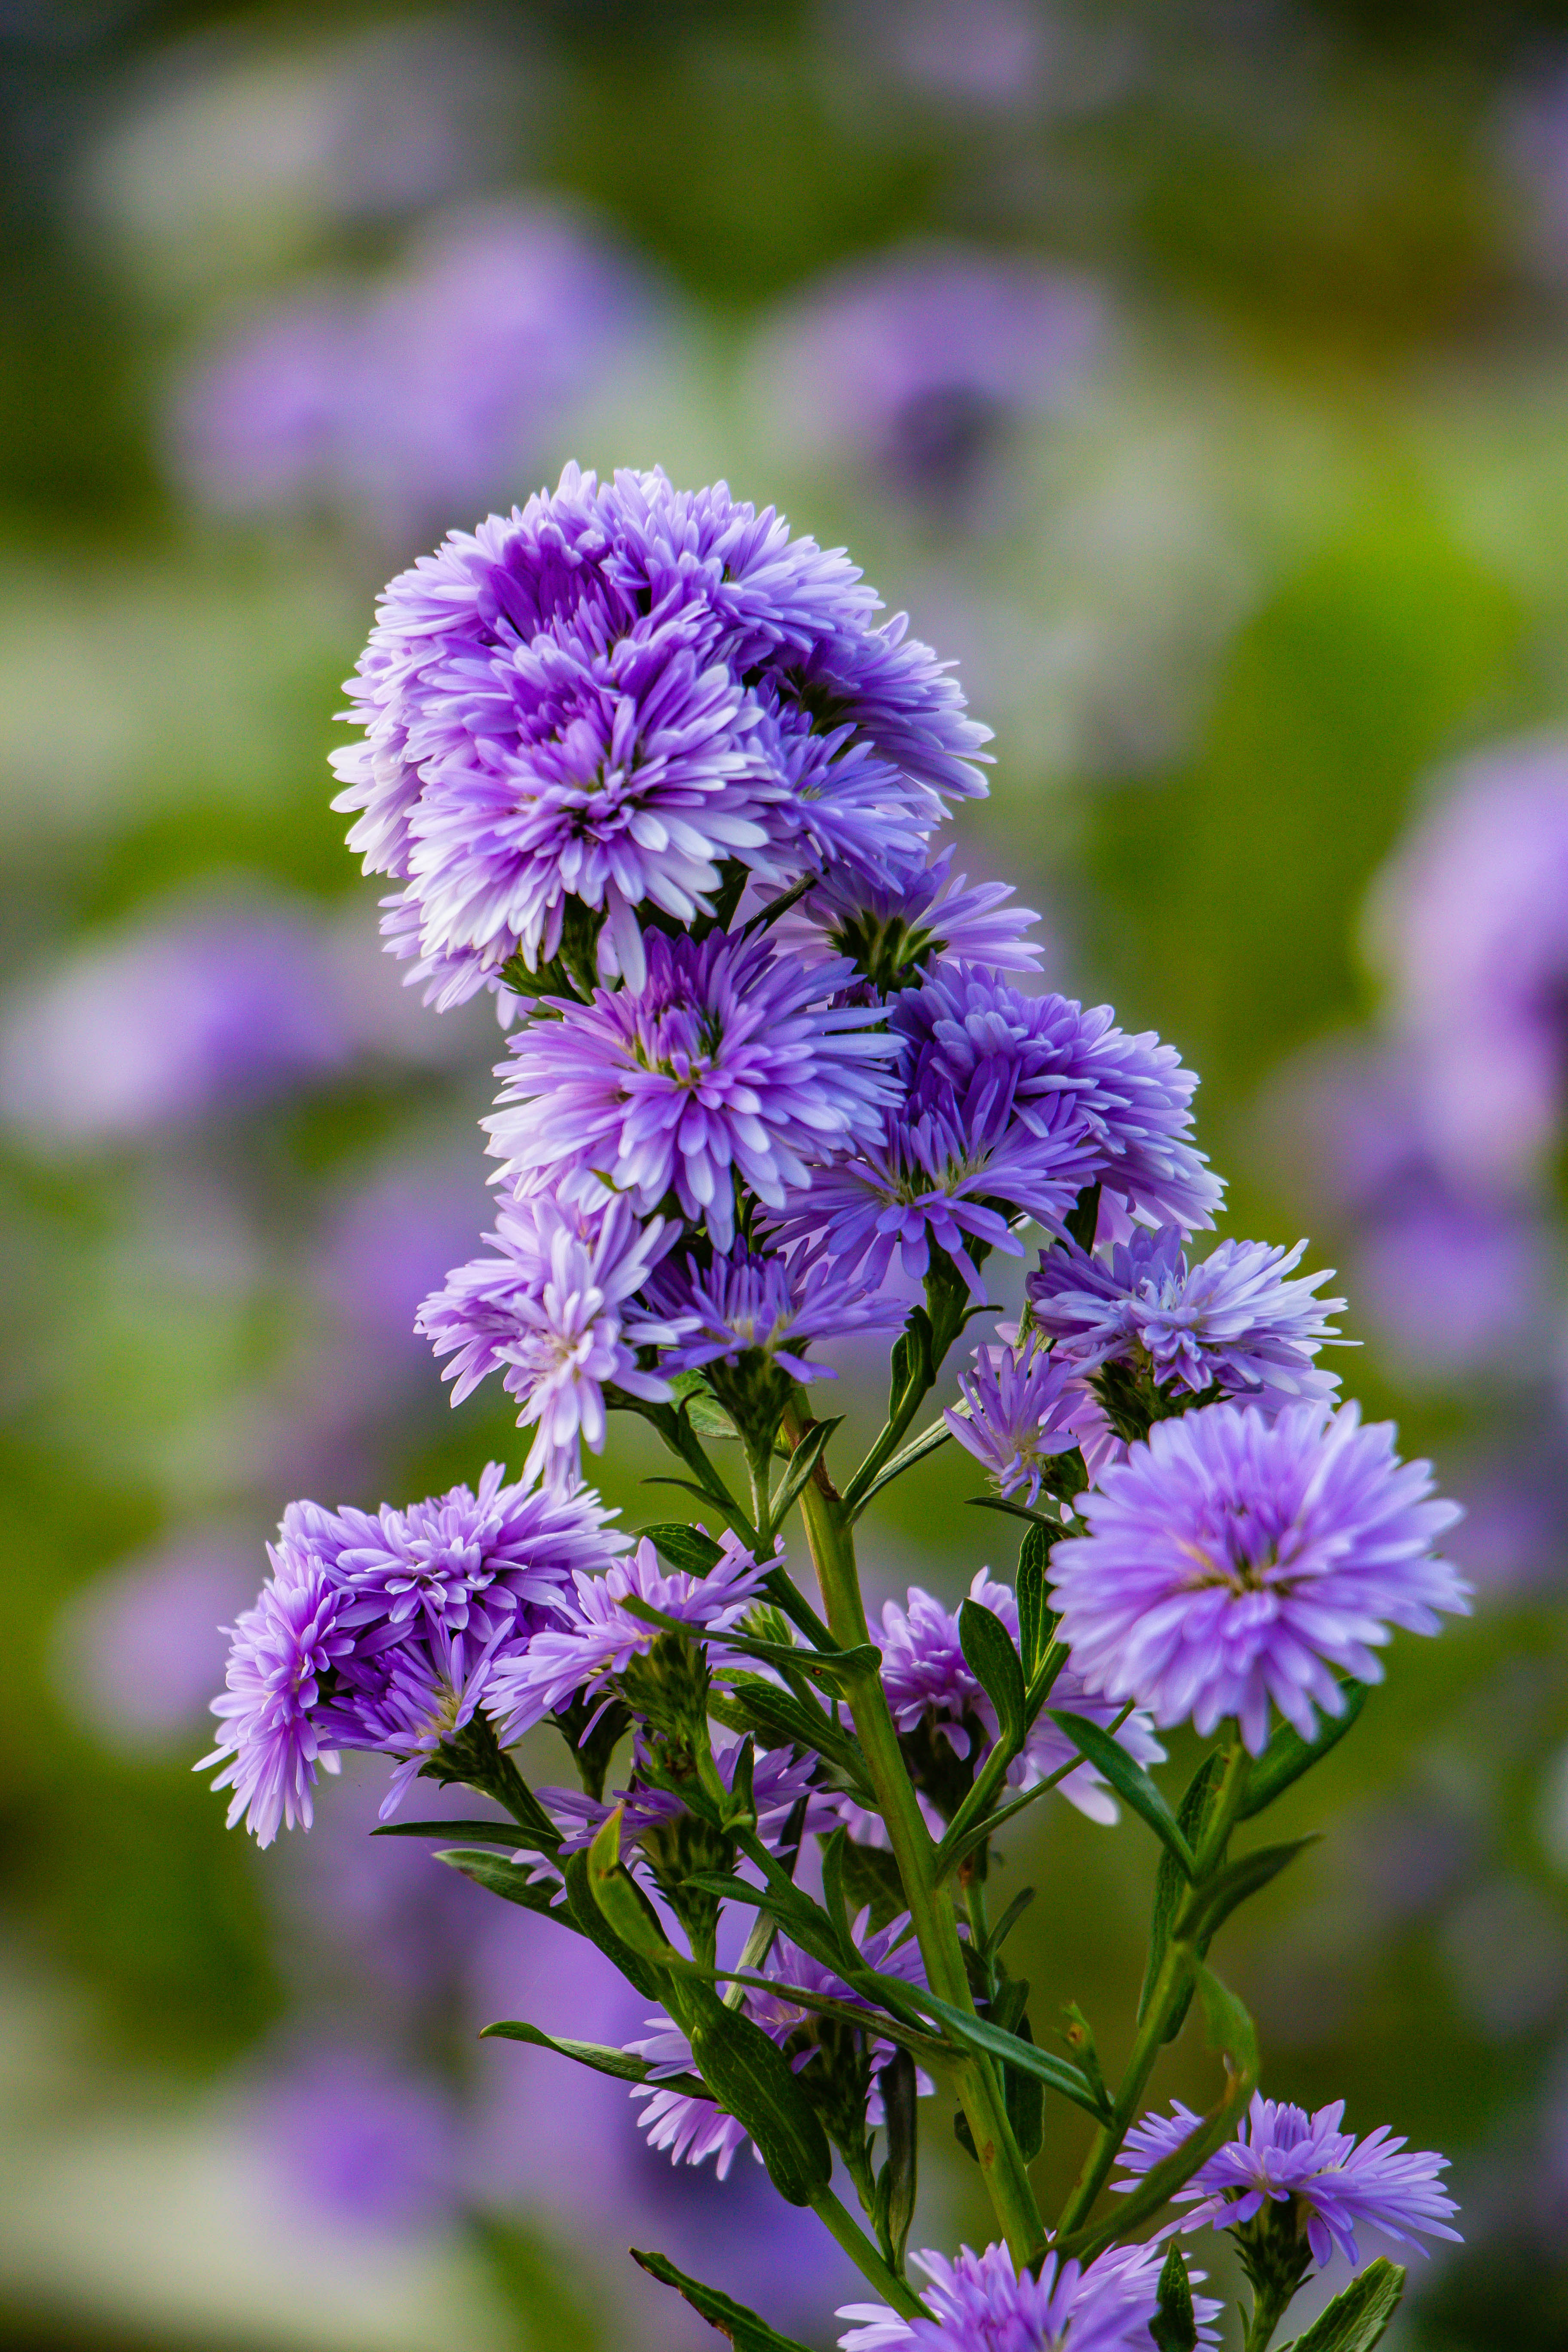
flower, plant, purple, petal, herbaceous plant, annual plant, shrub, flowering plant, groundcover, subshrub, perennial plant, wildflower, Pedicel, electric blue, Forb, bellflower family, plant stem, pollen, herb, garden